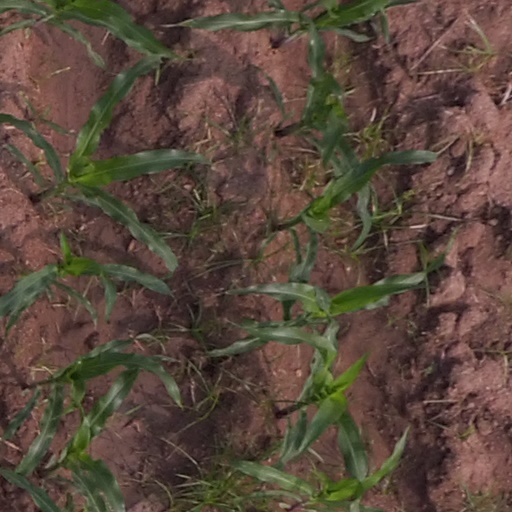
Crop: maize; corn